The Soldiers of Pancho Villa

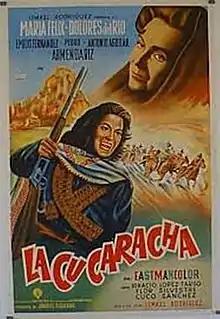
Theatrical release poster

The Soldiers of Pancho Villa is a 1959 Mexican epic historical drama film co-written, produced, and directed by Ismael Rodríguez, inspired by the popular Mexican Revolution corrido "La Cucaracha". It stars María Félix and Dolores del Río in the lead roles, and features Emilio Fernández, Antonio Aguilar, Flor Silvestre, and Pedro Armendáriz in supporting roles.